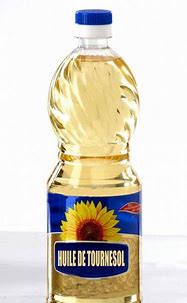
Waste category: plastic